Son of the South (film)

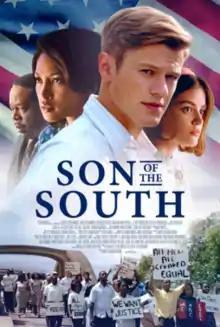
Official film poster

Son of the South is a 2020 American biographical historical drama film, written and directed by Barry Alexander Brown. Based on Bob Zellner's 2011 autobiography, "The Wrong Side of Murder Creek: A White Southerner in the Freedom Movement", Lucas Till portrays Zellner, with Lex Scott Davis, Lucy Hale, Jake Abel, Shamier Anderson, Julia Ormond, Cedric the Entertainer and Brian Dennehy (in his final film role) appearing in supporting roles. Spike Lee serves as an executive producer.